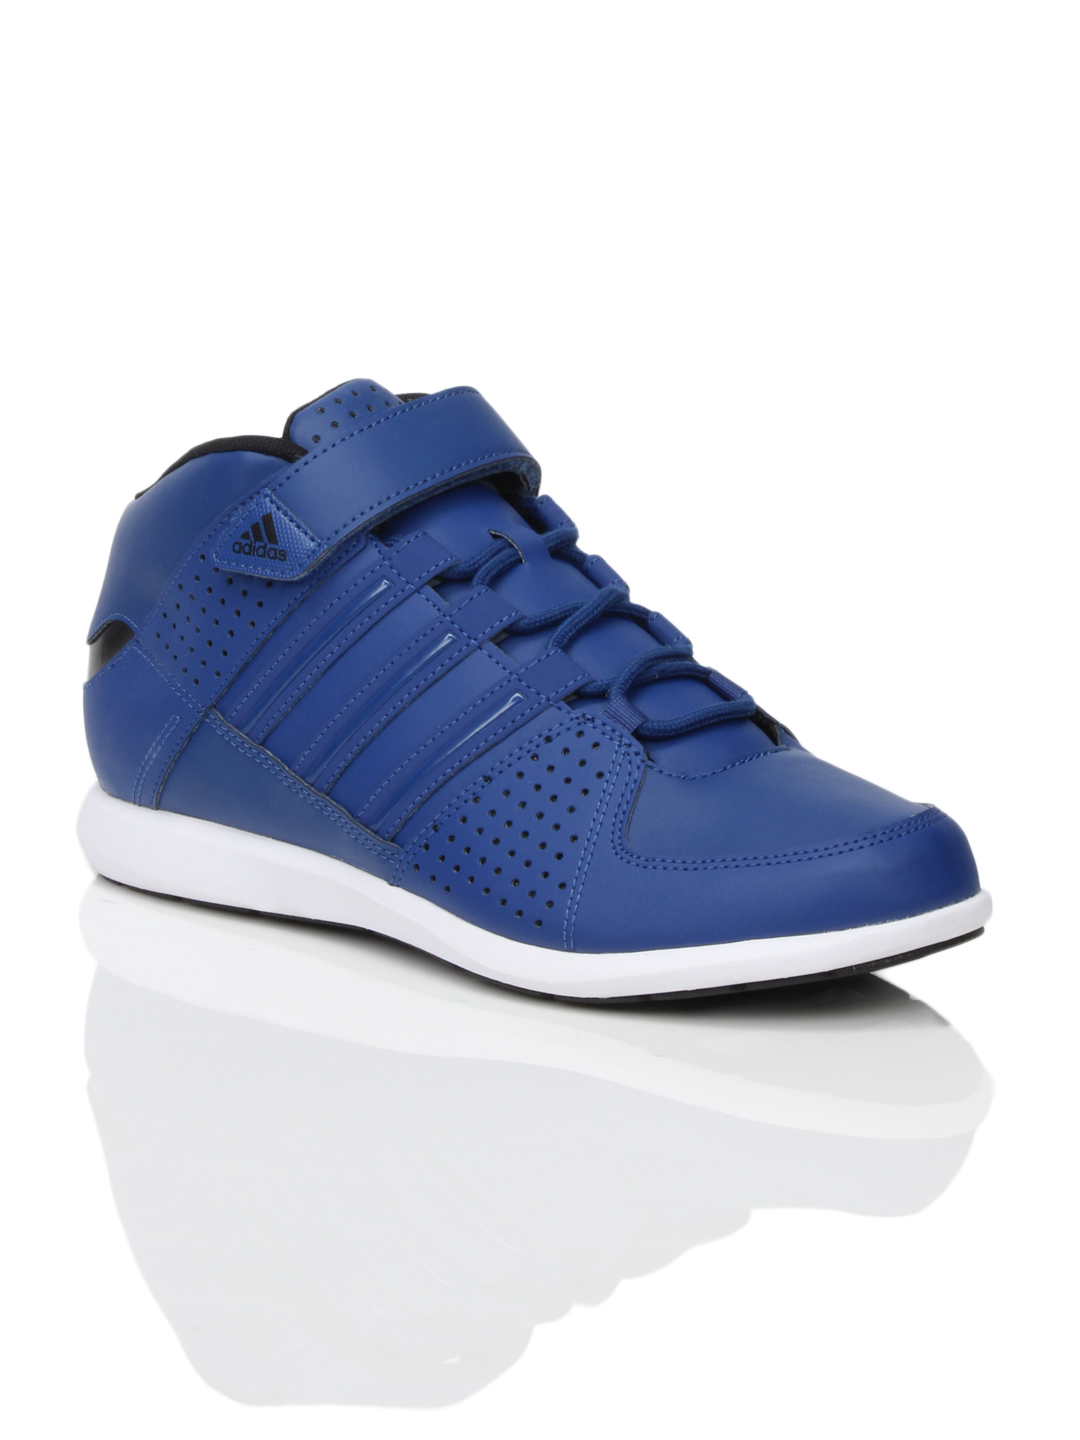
ADIDAS Unisex Clima Mid Blue Shoes
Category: Footwear / Shoes / Casual Shoes
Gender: Unisex
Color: Blue
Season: Summer 2012
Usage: Casual